Lower Clydach River

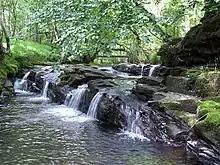
Cascades on the Lower Clydach

The Lower Clydach River is a river in South Wales which rises on the slopes of Mynydd y Betws west of Cwmgors and flows for around 10 km through Cwm Clydach to its confluence with the River Tawe at Clydach. It runs through the RSPB's Cwm Clydach Nature Reserve just to the north of Clydach. - .